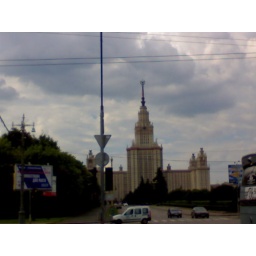
Some buildings on the red sqare in Moscow